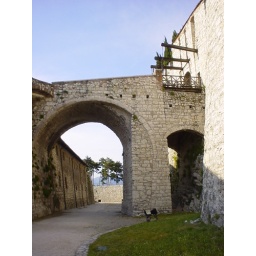
View from below castle bridge